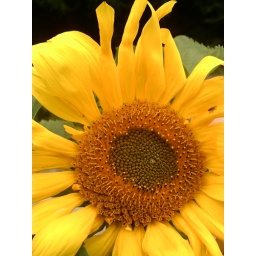
This beautiful flower was standing proud in the sun.....amongst weeds on a demolition site.